Tuba Skinny

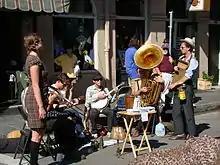
Several members of Tuba Skinny performing on the streets of New Orleans circa November 2009: Erika Lewis (far left), Gregory Sherman (banjo), and Todd Burdick (tuba). Barnabus Jones (trombone) and Shaye Cohn (cornet) are partly visible.

While performing with the Loose Marbles, the future members of Tuba Skinny learned to play traditional jazz. Polcer and Magro's Loose Marbles operated like a dynamic jazz collective, forming smaller groups across the city to keep performances fresh and maximize earnings. With a rotating lineup of approximately fifteen musicians, the ensemble featured clarinet, trumpet, banjo, washboard, accordion, trombone and stand-up bass, although any given performance typically included seven players. The ever-changing impromptu line-up sometimes included Kiowa Wells on the guitar, Alynda Segarra on the banjo, Meschiya Lake and Tamar Korn singing vocals, and Marla Dixon on the trumpet.